Definitions of intersex

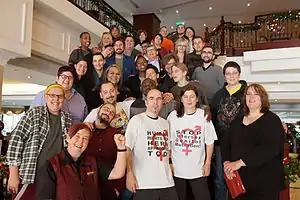
Participants at the third International Intersex Forum, Malta, in December 2013

The OGR stated that gender non-conformity was a physiological threat which affected an individual's ability to function in normal society. Most research has found this to be false and that the medical procedures practiced against intersex individuals generally leads to isolation, physiological stress and physical complications throughout life. The definition of intersex is closely linked to the specific medical interventions on intersex people. According to the ISNA 1.92% of the population will have some variation in sexual development throughout their lives, (0.42% excluding LOCAH). 1% of people have bodies that "differ from standard male or female," and 0.1-0.2% of births are considered for intersex genital surgeries.